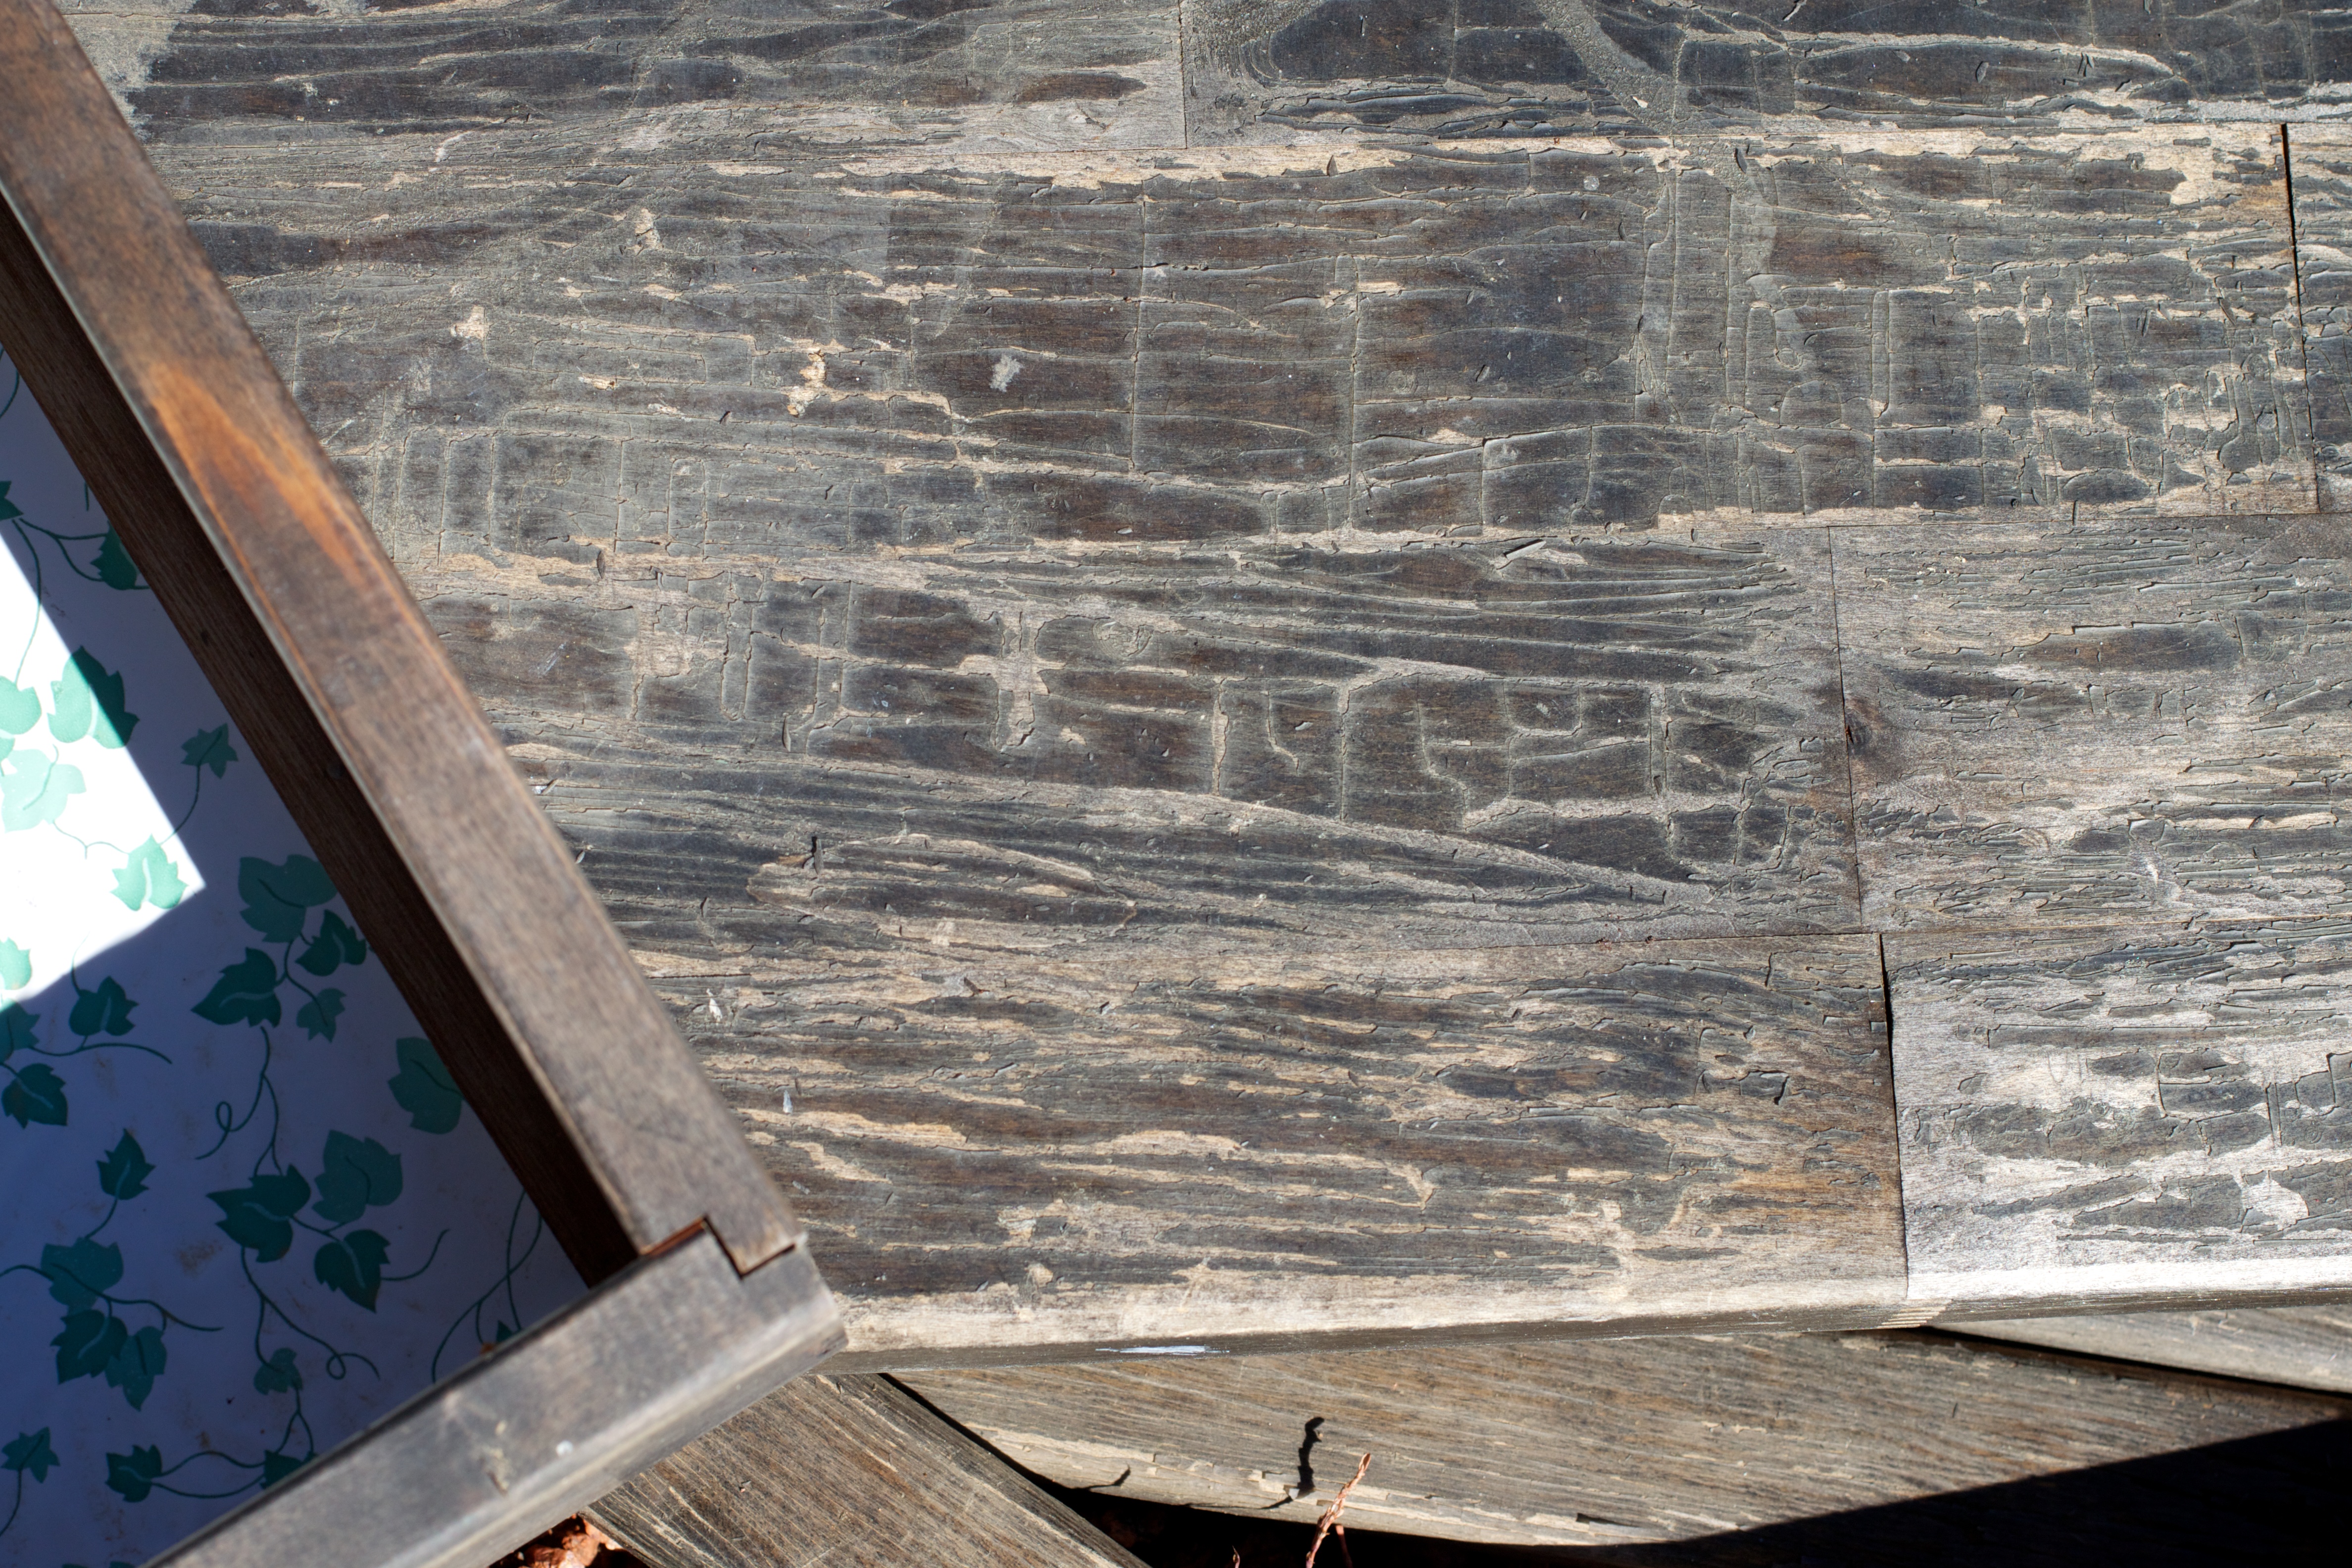
wood, floor, roof, wall, material, hardwood, flooring